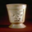
Label: cup